John V. Robinson

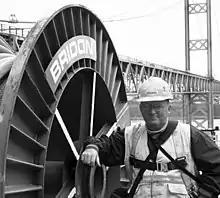
Robinson at Tacoma Narrows Bridge Project. Copyright 2006 Gav Thorpe

Robinson also does freelance photography work and his construction shots are frequently published in San Francisco Bay Area newspapers, used in calendars, and used in advertising campaigns of construction and engineering firms. John Robinson's photo-essays on bridge construction and history have been published in nine books and his articles and photographs regularly appear in professional and trade journals like "The Ironworker" and "Engineering News Record."